Joseph A. Farinholt

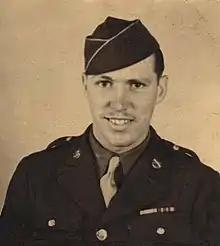
T/Sgt. Joseph A. Farinholt circa 1942

Joseph Alfred Farinholt (July 17, 1922 – June 11, 2002) is thought to be the only enlisted man in the history of the U.S. military to receive four awards of the Silver Star, the United States third highest decoration for valor in combat.